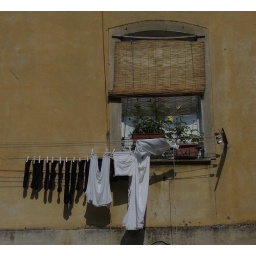
Laundry in black and white